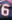
Number: 6